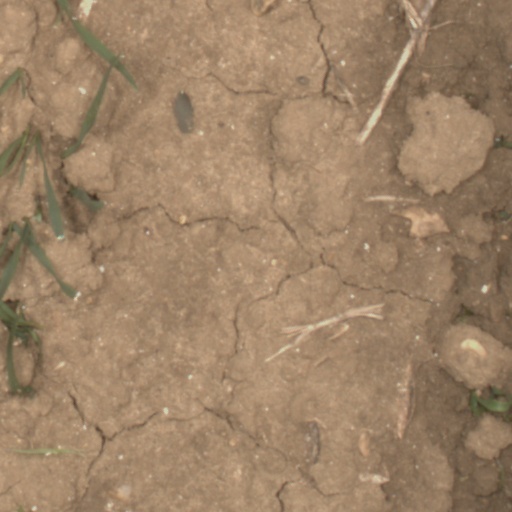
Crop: wheat